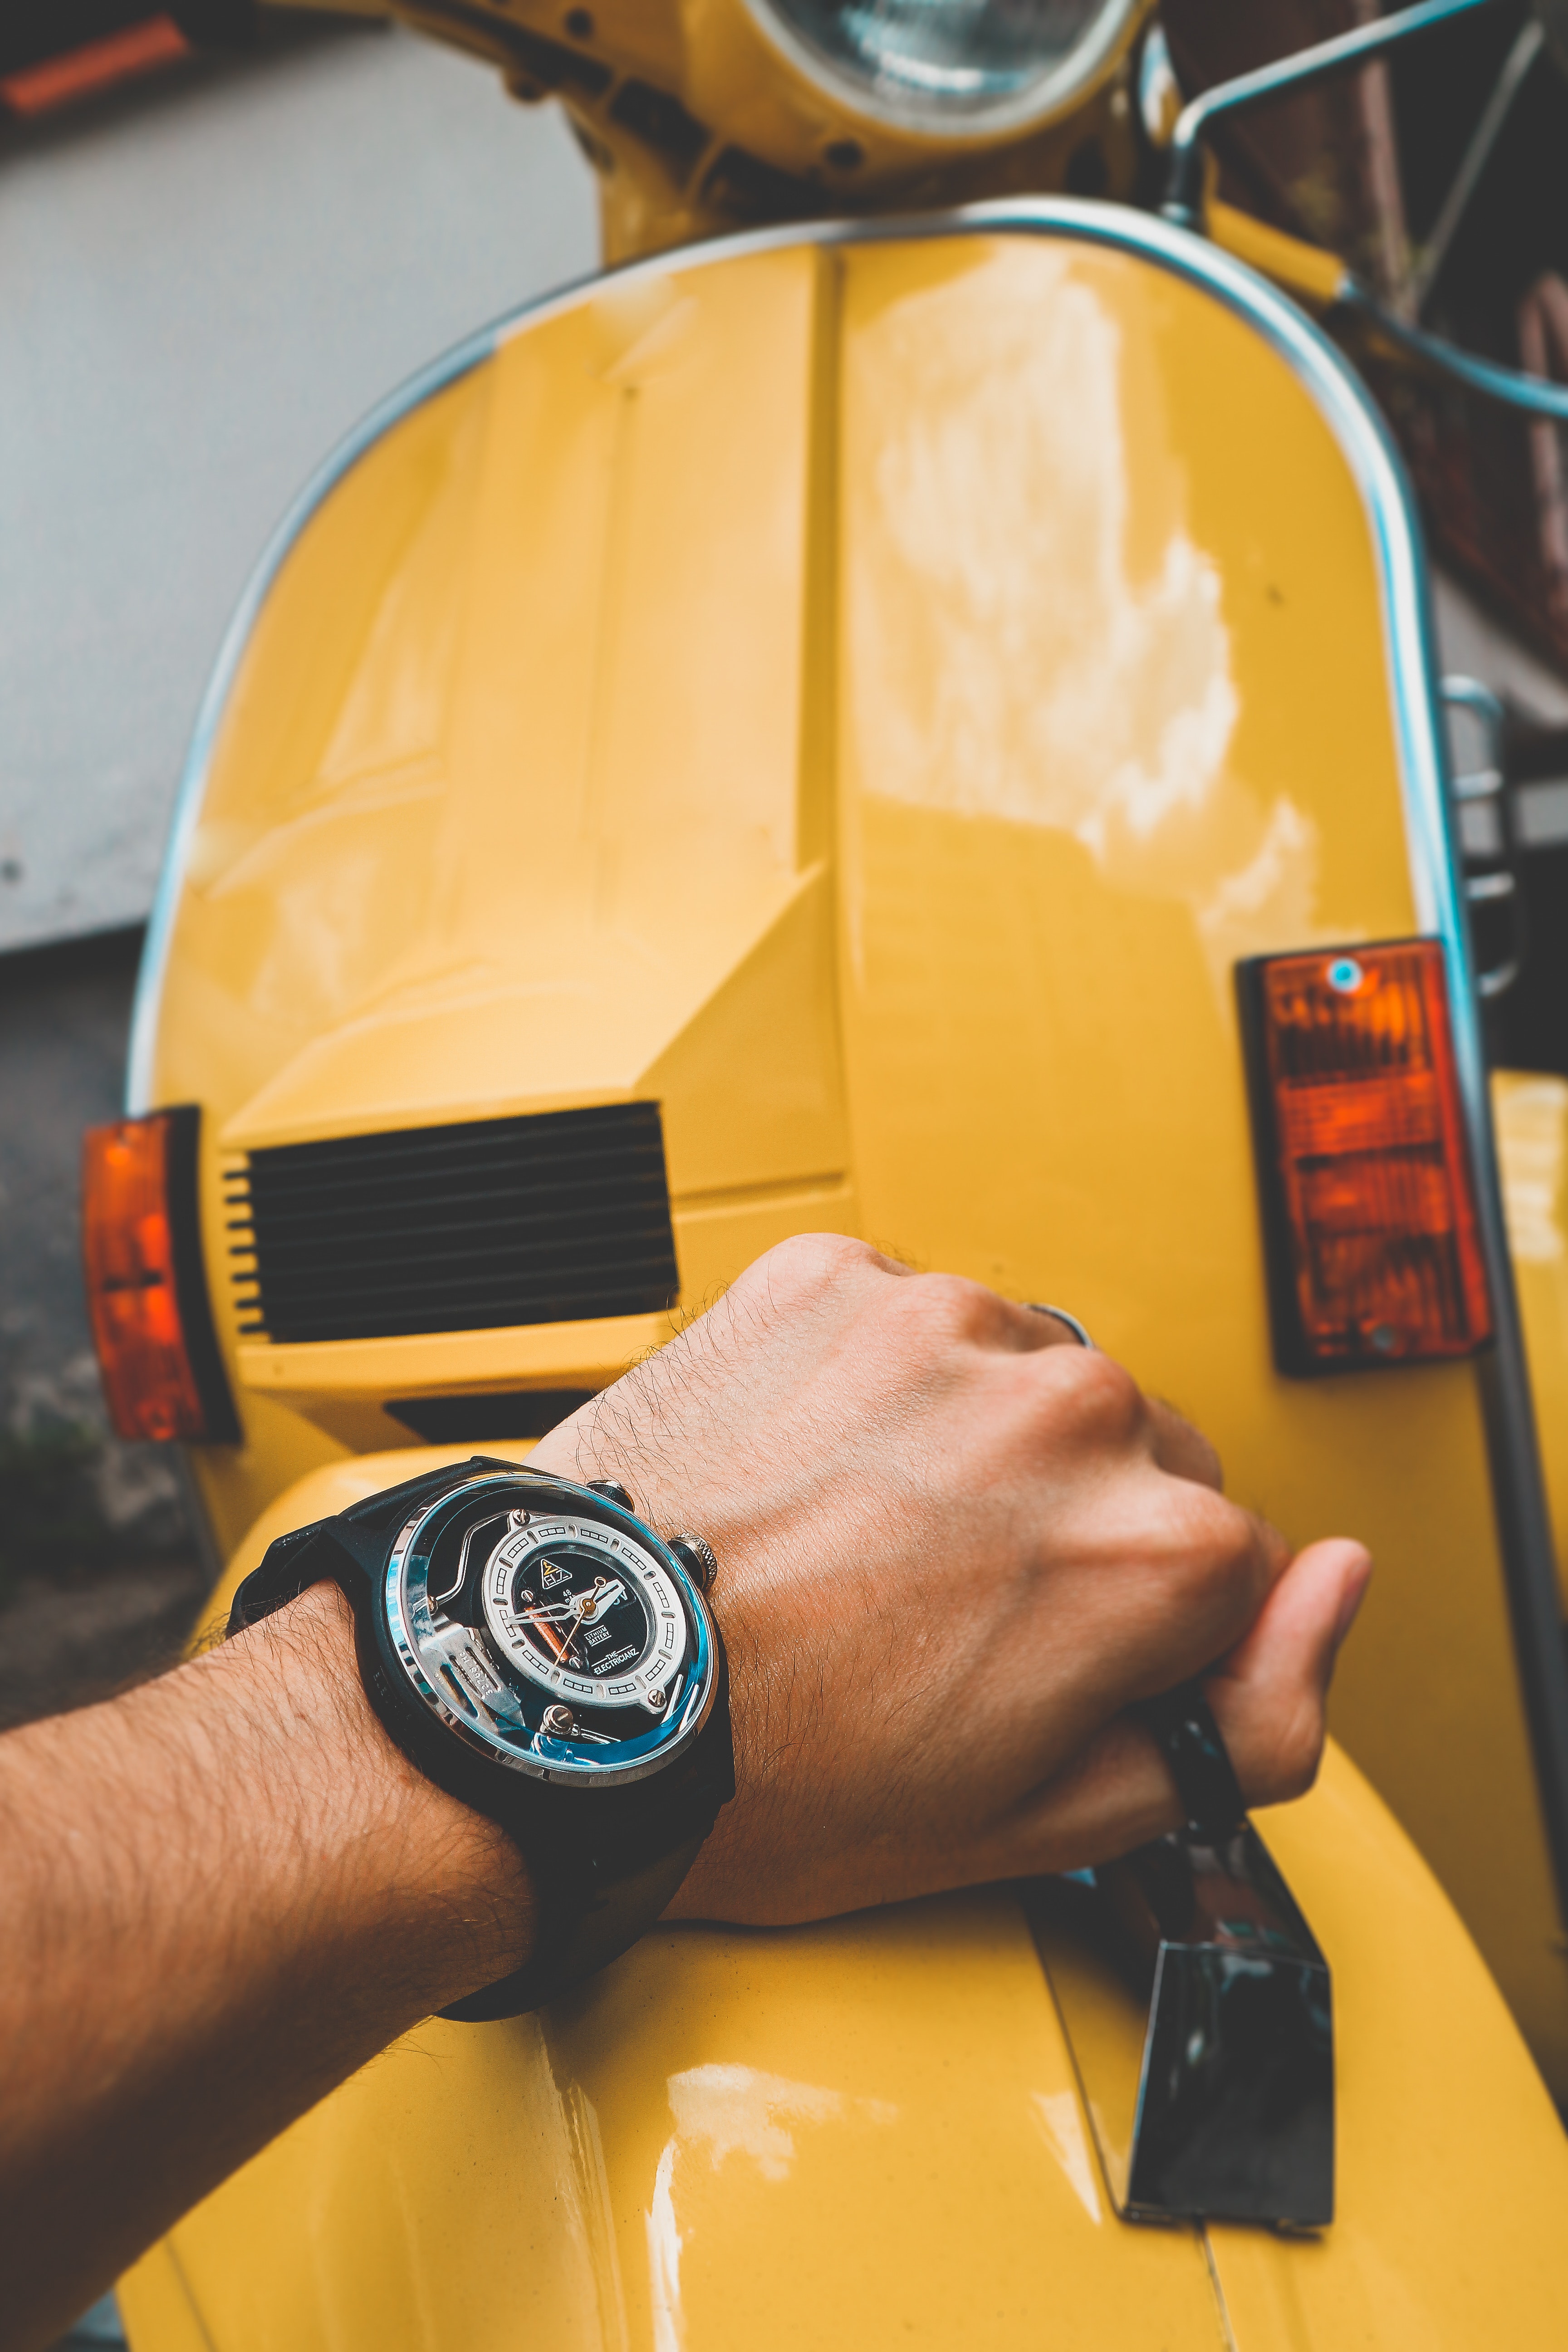
yellow, wrist